2022 World Snooker Championship

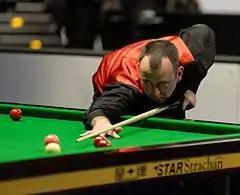
Mark Williams came from 2–9 behind against Judd Trump to lead , but lost the semi-final 16–17.

The semi-finals of the event were played as the best of 33 frames, held over four sessions, between 28 and 30April. For the first time at the Crucible, all four semi-finalists were former champions, O'Sullivan having won six previous titles, Higgins four, Williams three, and Trump one. All three members of the Class of '92 reached the semi-final stage for the first time since the 1999 event.